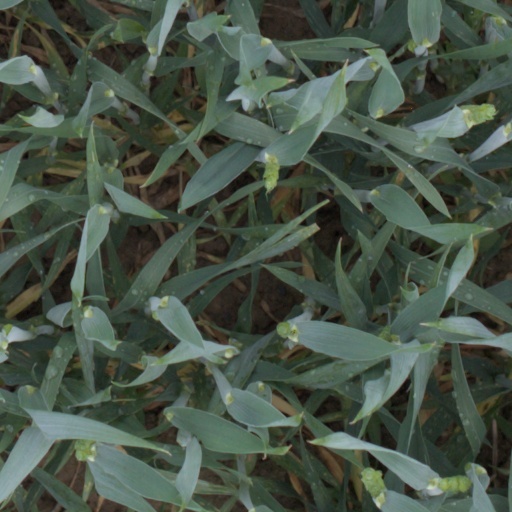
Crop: wheat